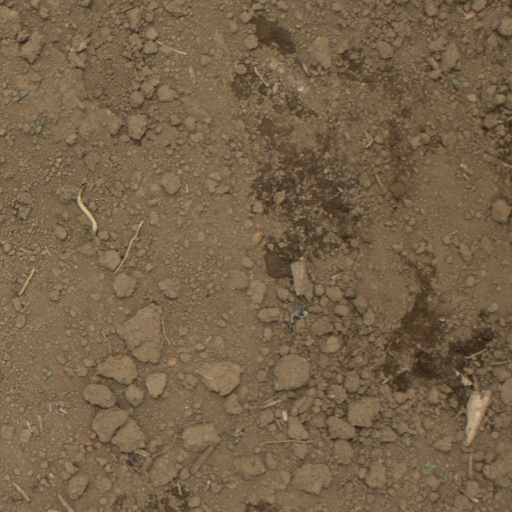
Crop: Jerusalem artichoke